Miss Kamala

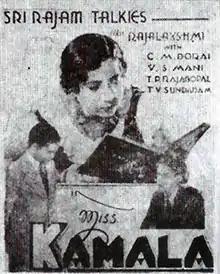
Poster

Miss Kamala is a 1936 Indian Tamil language film written and directed by T. P. Rajalakshmi. It is based on her novel "Kamalavalli". The film stars Rajalakshmi herself along with T. V. Sundaram, "Battling" C. S. D. Singh, V. S. Mani, T. P. Rajagopal and "Stunt" Rajoo. "Miss Kamala" was the first Tamil feature film to be directed by a woman film director. The film made Rajalakshmi the first female director in South India and the second in India. In addition to producing and directing the film, she wrote, edited and composed the music for the film. No print of the film is known to have survived, making it a lost film.